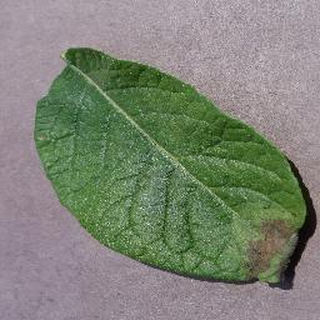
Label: potato_late_blight